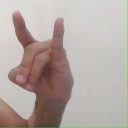
अक्षर: च